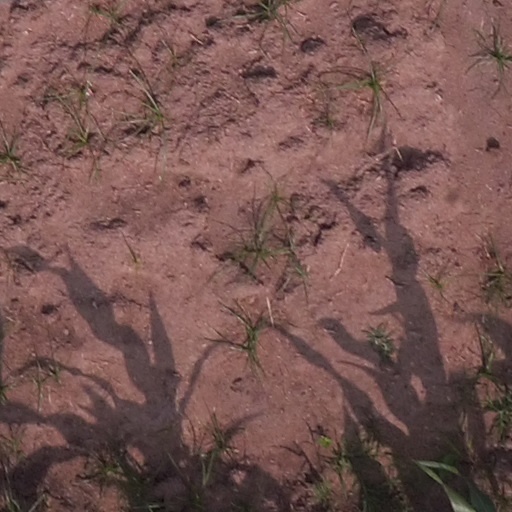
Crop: maize; corn